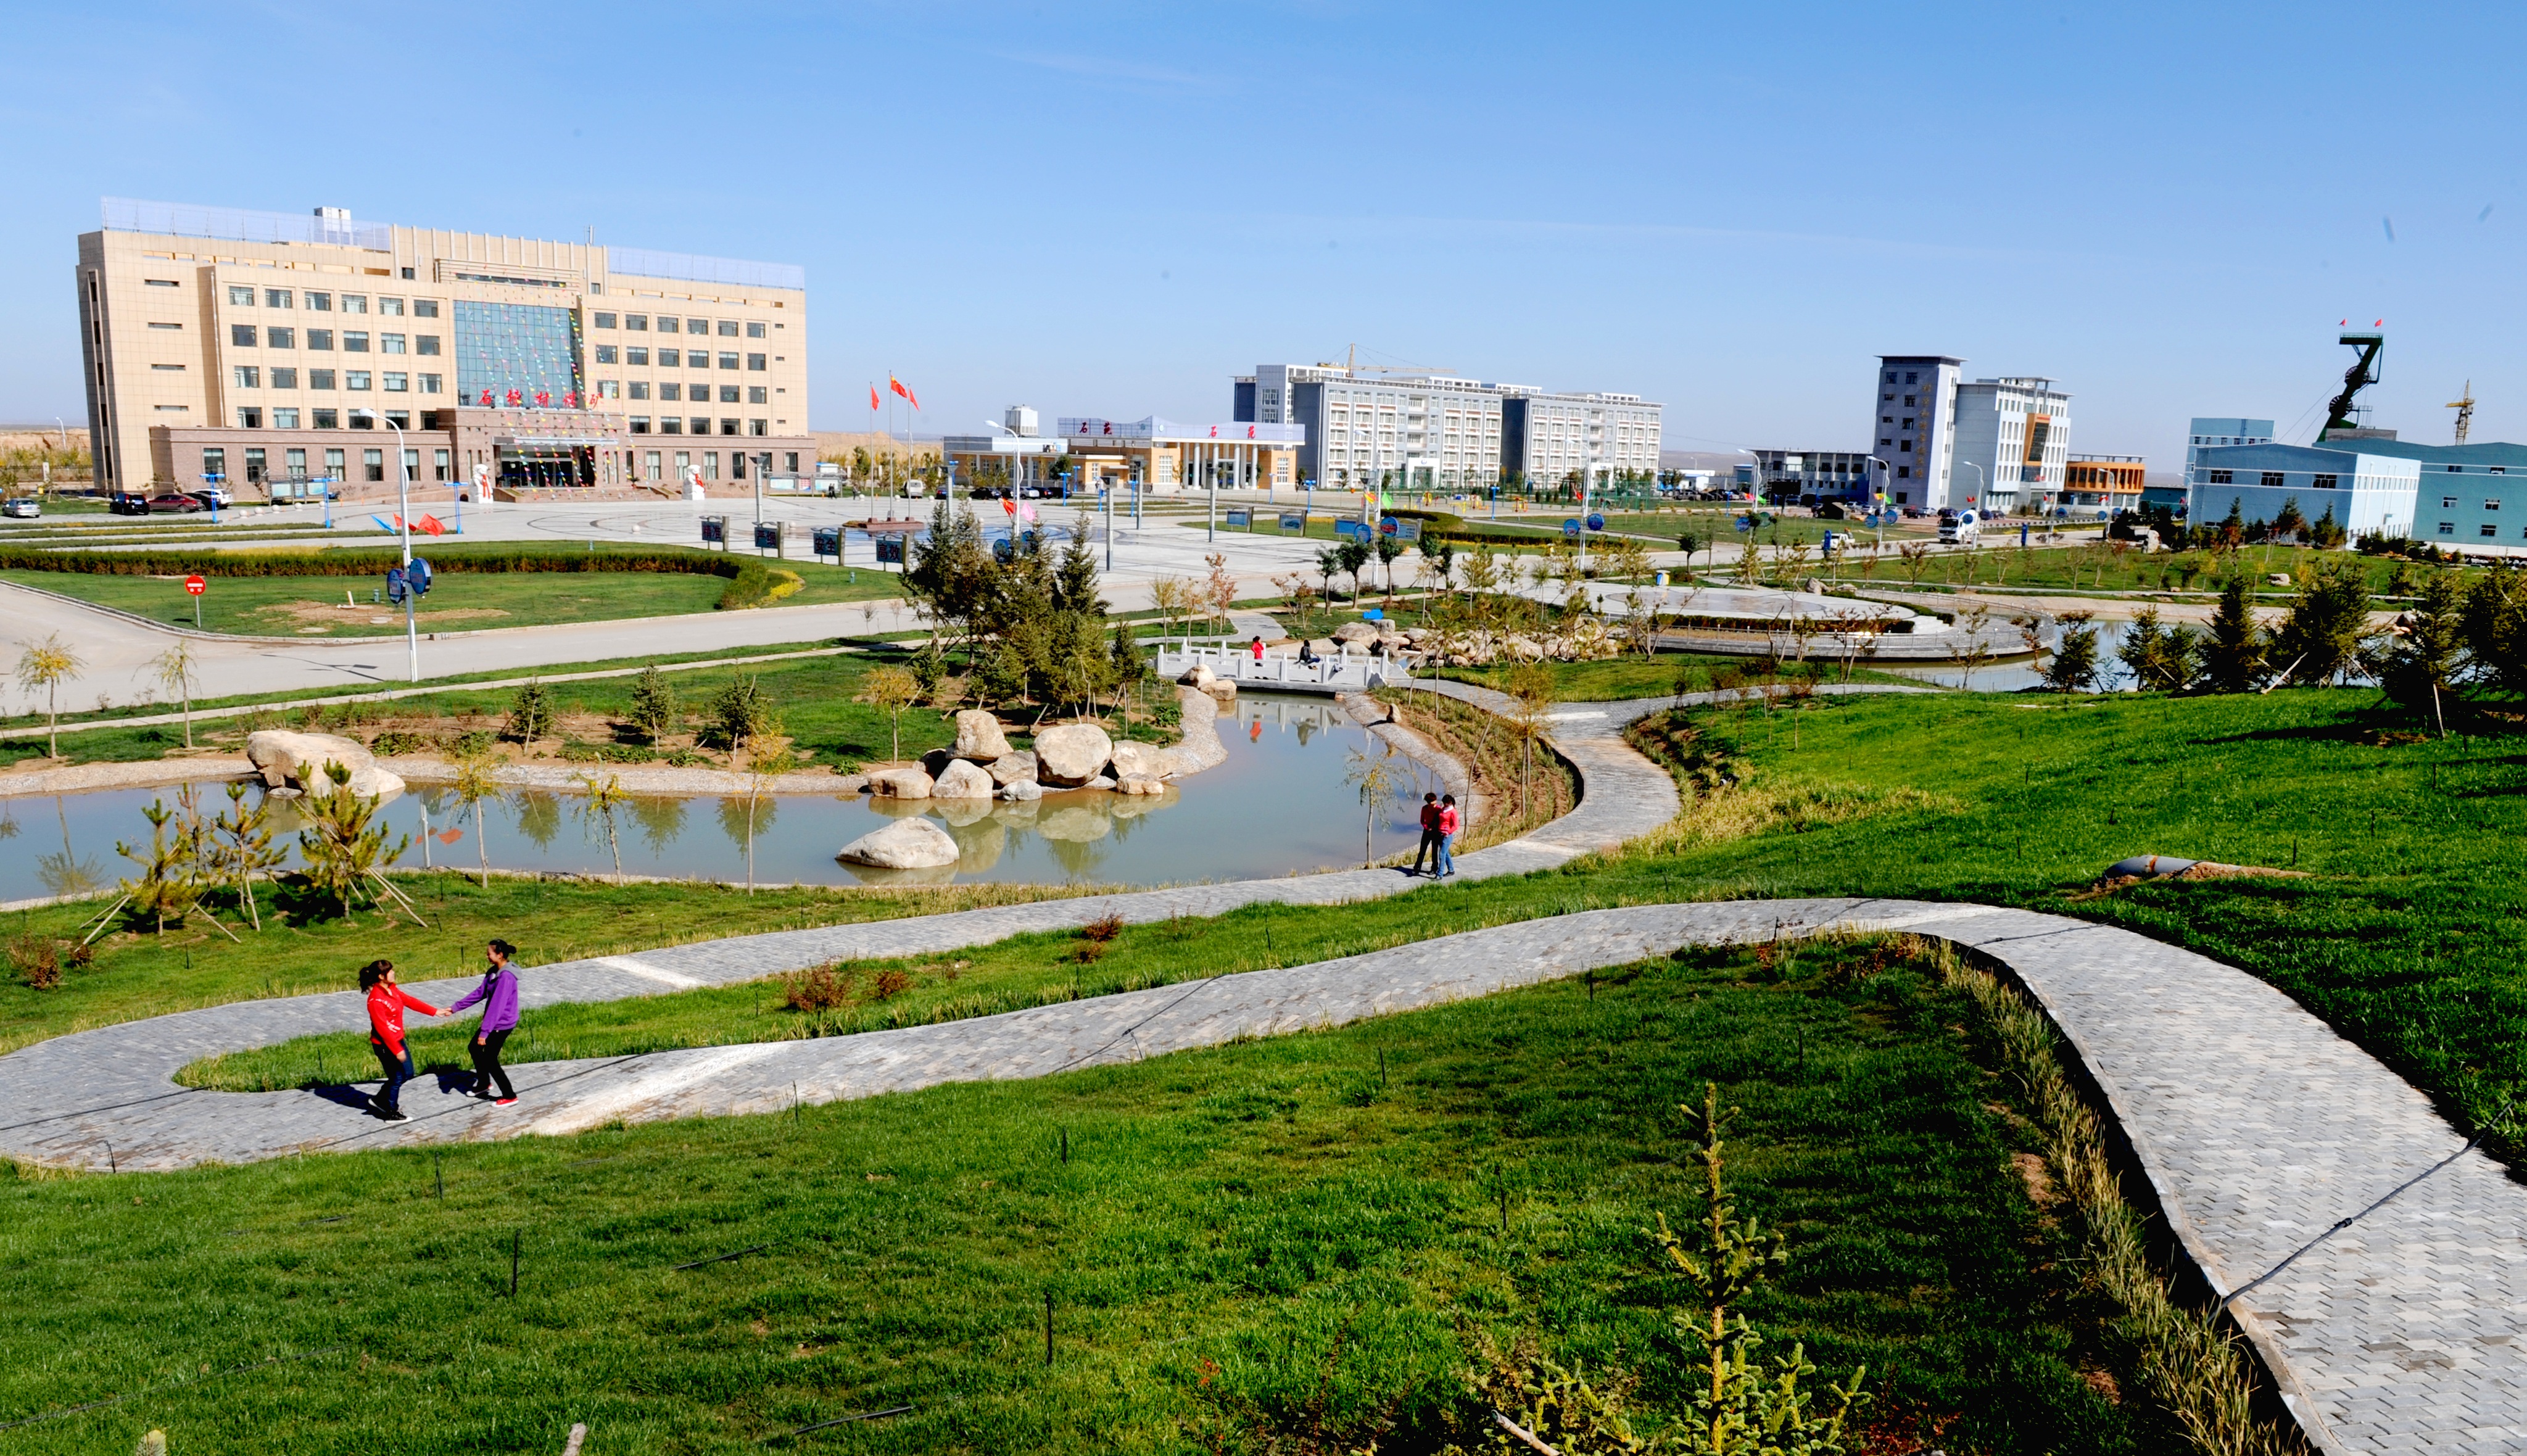
skyline, palace, city, cityscape, panorama, suburb, plaza, vision, beautiful, town square, campus, mine, estate, neighbourhood, bird's eye view, aerial photography, urban design, residential area, human settlement